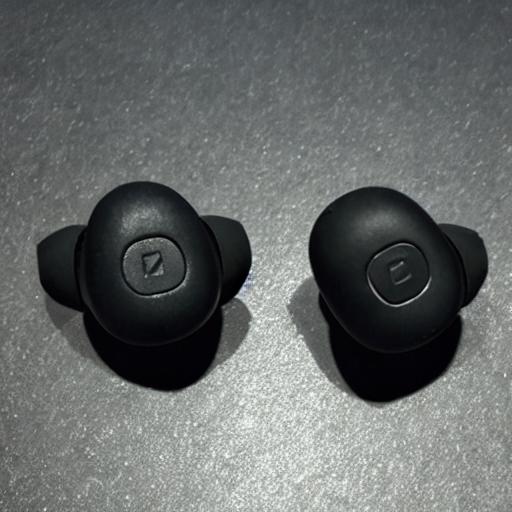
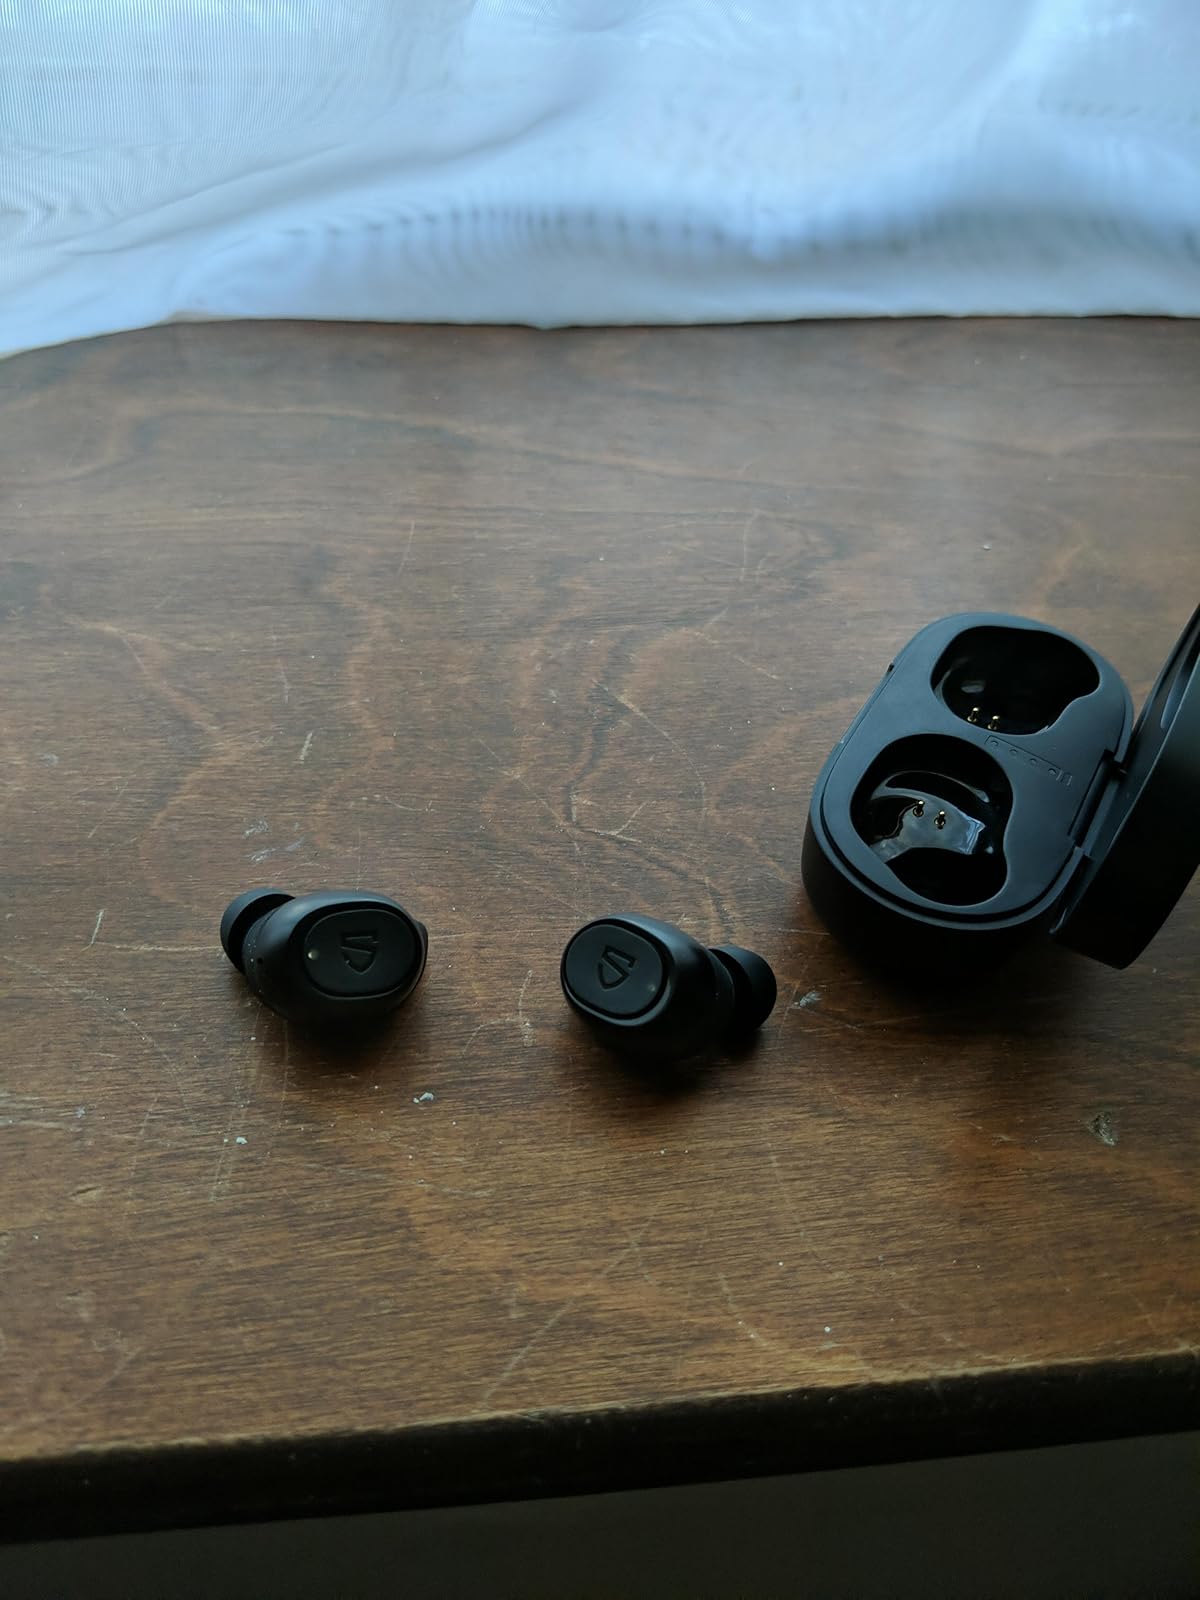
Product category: earbuds
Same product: no